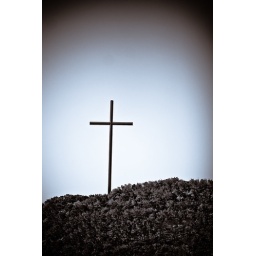
cross in the hill country near bandera texas